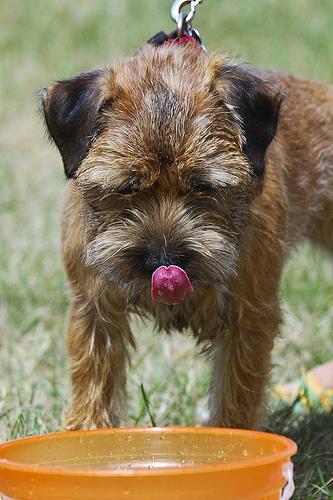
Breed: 206-n000007-Border_terrier